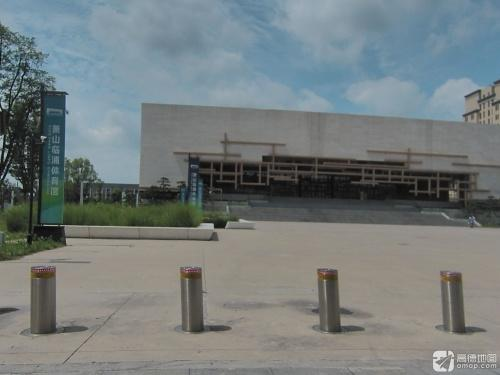
地标名称：萧山临浦体育馆
所在城市：杭州市·萧山区